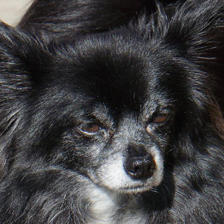
Label: animals